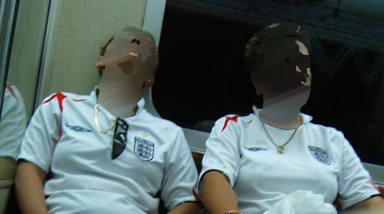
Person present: Yes